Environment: real
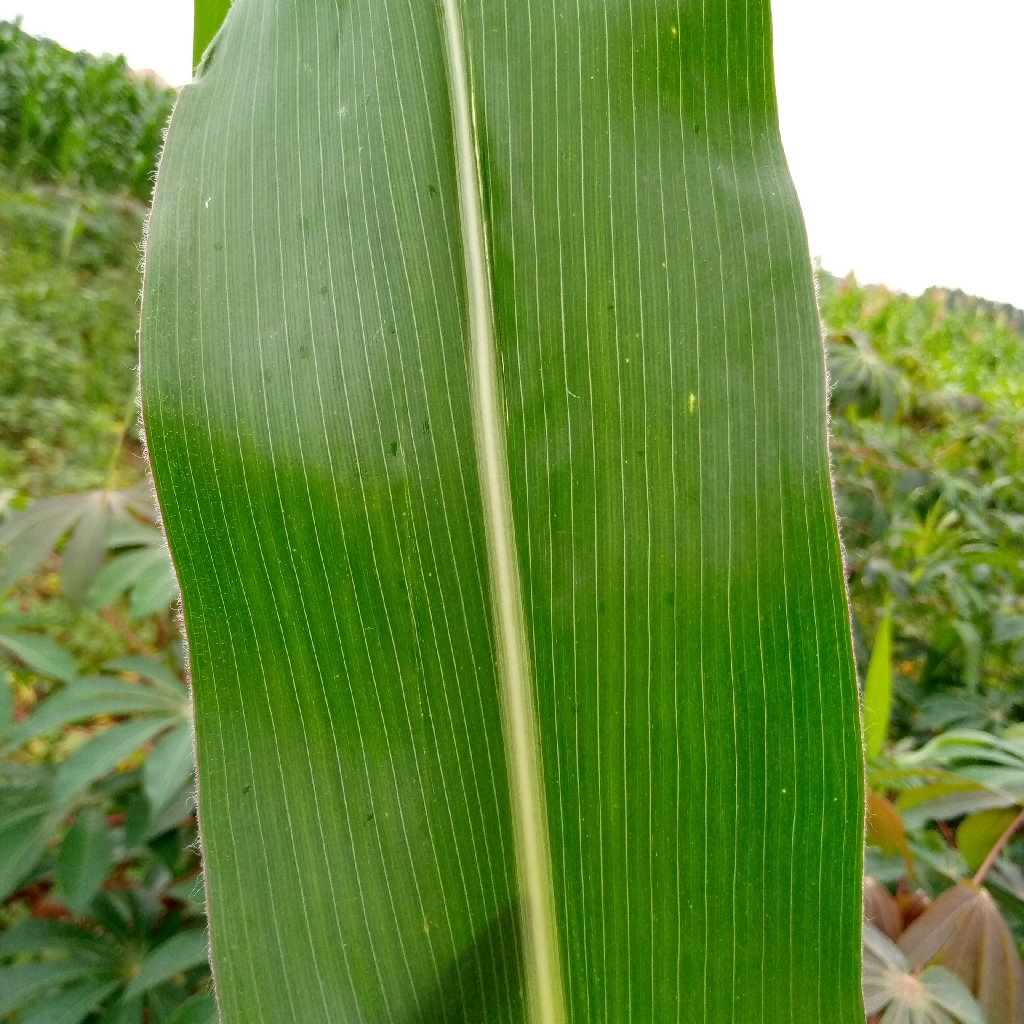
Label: healthy